Estadi Montilivi

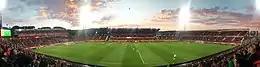
Football game at Montilivi

Estadi Montilivi is a multi-use stadium in Girona, Catalonia, Spain. It is used mostly for football matches and serves as the home ground of Girona FC. It was built and opened in 1970. Montilivi has a capacity of 14,624.